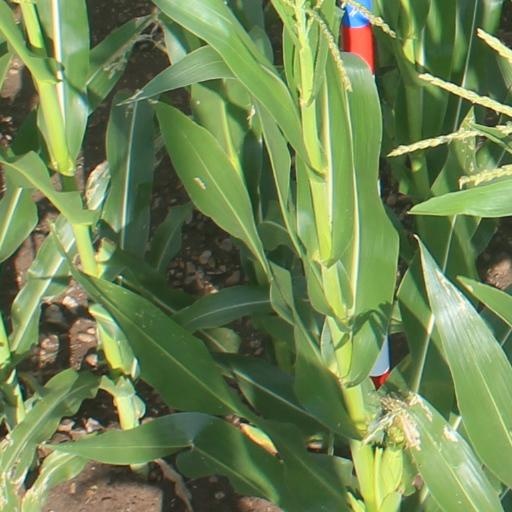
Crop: maize; corn